Free Association of German Trade Unions

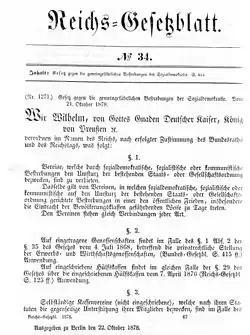
Official publication of the first Anti-Socialist Law, 1878

From 1878 to 1890, the Anti-Socialist Laws forbade all socialist trade unions. Only small local organizations, which communicated via intermediaries such as stewards, who worked illegally or semi-legally, survived. This form of organization was easier to protect against state repression. After the laws were sunset in 1890, the General Commission of the Trade Unions of Germany was founded on 17 November at a conference in Berlin to centralize the socialist labor movement. In 1892, the Trade Union Congress of Halberstadt was held to organize the many local unions under the committee. The localists, 31,000 of whom were represented at the congress, wanted to retain many of the changes that had been adopted during the repressive period. For example, they opposed separate organizations for political and economic matters, such as the party and the trade union. They especially wanted to keep their grassroots democratic structures. They also advocated local trade unions being networked by delegates rather than ruled centrally, and were wary of bureaucratic structures. The localists' proposals were rejected at the Halberstadt congress, so they refused to join the centralized trade unions, which became known as the Free Trade Unions. They did not renounce social democracy, but rather considered themselves to be an avant-garde within the social democratic movement in Germany.